Prussian uprisings

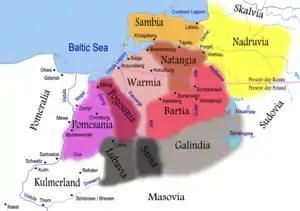
Map of the Prussian clans in the 13th century

Prussians besieged Teutonic castles and managed to capture all except for Elbing (Elbląg) and Balga in the eastern regions of Natangia, Barta and Warmia; Thorn (Toruń), Culm (Chełmno), and Rehden (Radzyń Chełmiński) in the western parts. In December 1242, the Knights were able to capture Sartowice, Swantopolk's castle on the banks of the Vistula. The ensuing five-week siege of Sartowice failed to recapture the fortress and Swantopolk lost 900 men. In the spring of 1243, Swantopolk also lost the castle at Nakel (Nakło nad Notecią), which dominated trade on the Noteć River. In the face of these losses, the duke was forced to make a short-lived truce. In the summer of 1243, Prussians with Sudovian help raided the Culmerland (Chełmno Land) and, on their way back, defeated the pursuing Teutonic Knights on 15 June on the banks of the Osa River. Some 400 Teutonic soldiers perished, including their marshal. Swantopolk, encouraged by the defeat, gathered an army of 2,000 men and unsuccessfully besieged Culm (Chełmno).